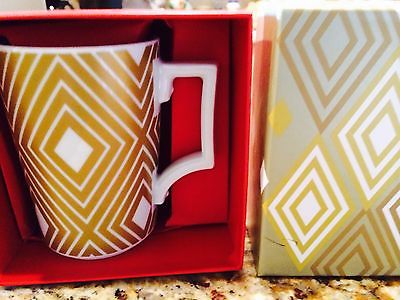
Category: mug